Mozart Mass K. 139 (Claudio Abbado recording)

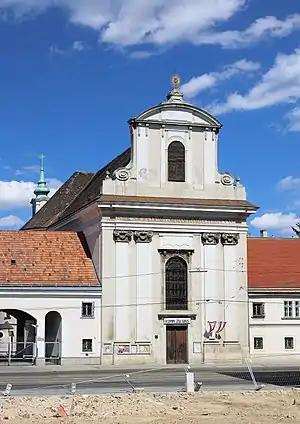
The Waisenhauskirche (Orphanage Church) in Vienna. Mozart wrote K. 139 for the service at which the church was consecrated in the presence of the imperial court

The musicologist Stanley Sadie reviewed the album on LP in "Gramophone" in March 1977, comparing it with a recent alternative conducted by Herbert Kegel. He began by reminding his readers that if current scholarship was to be believed, Mozart had written his festive, mostly C major, trumpet-and-drum flavoured Waisenhaus-Messe when he was only twelve years old. Yes, there was music in it that betrayed its composer's immaturity - "naïveties", "clumsy things", passages that were echoes of ideas that Mozart could have picked up in Salzburg or Vienna. But there were, too, "movements fully and resourcefully worked out". In what Abbado had done with this piece of juvenilia, there was more to celebrate than to criticize. Gundula Janowitz was in "lovely, pure, limpid voice", showing no signs of difficulty except at the taxing beginning of the 'Resurrexit'. Wiesław Ochman used his "pleasant, slightly reedy voice" satisfactorily. Kurt Moll gave no cause for complaint either, except that his bass was weightier than ideal when duetting with his tenor colleague. The Chorus's contribution was meticulous, and the Vienna Philharmonic crystalline. The only charges that could be laid at Abbado's door were some mannered "piano" moments in the "Kyrie" and the "Credo". With excellent engineering by Deutsche Grammophon's production team, Abbado's disc was better than Kegel's in virtually every respect.